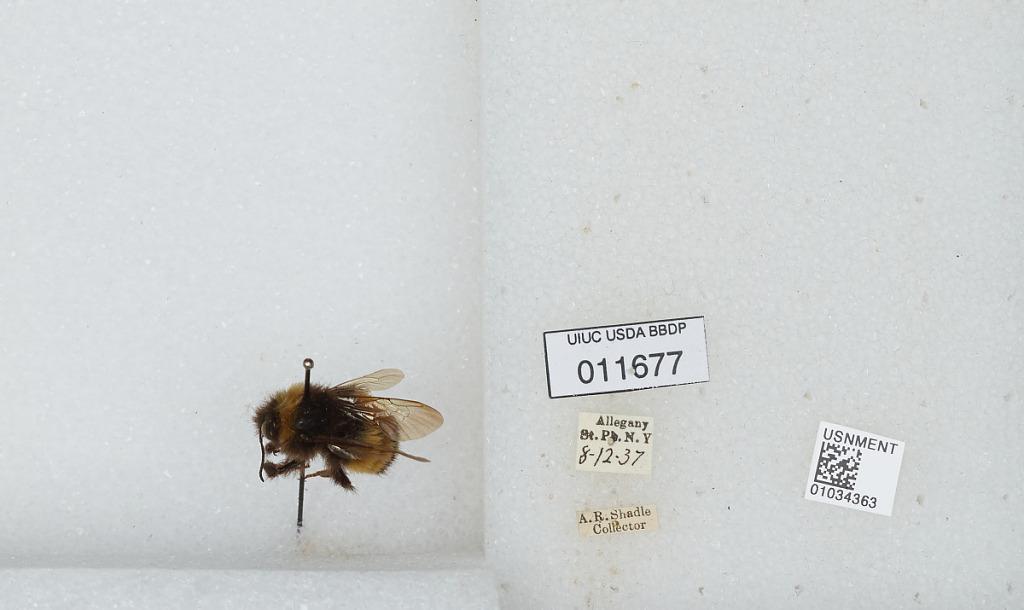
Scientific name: Bombus (Bombus) terricola Kirby
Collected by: A. Shadle
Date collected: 1937-8-12
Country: United States
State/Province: New York
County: Cattaraugus
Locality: Allegany State Park
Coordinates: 42.0997, -78.7492